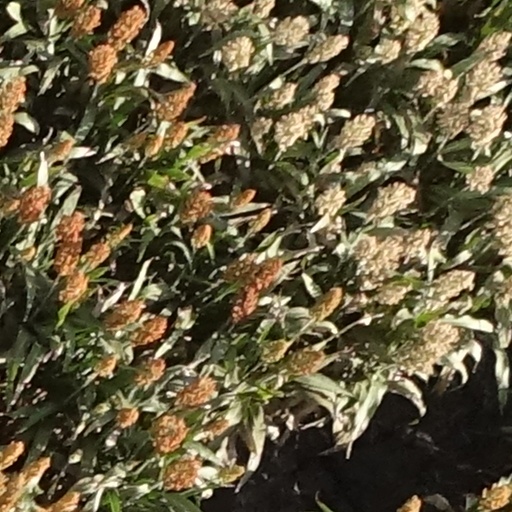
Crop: sorghum